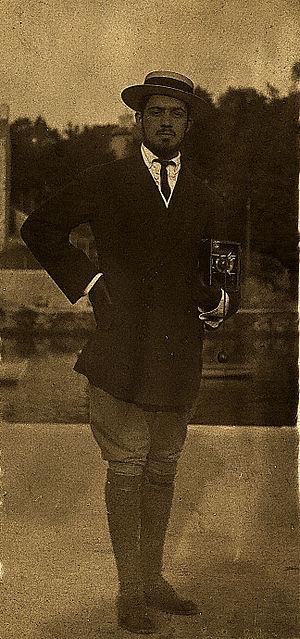
Amedeo de Souza Cardoso à Pont-l'Abbé
Pont-l'Abbé [pɔ̃labe], Pont-'n-Abad en breton, est une commune du département du Finistère, dans la région Bretagne, en France. C'est la capitale du pays Bigouden.